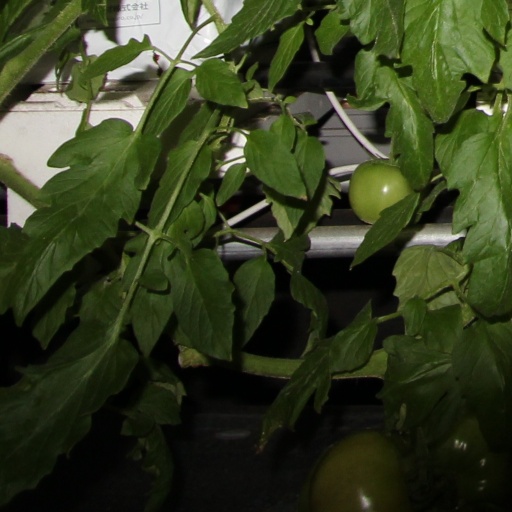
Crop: tomato